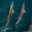
Label: dolphin